Zamindar

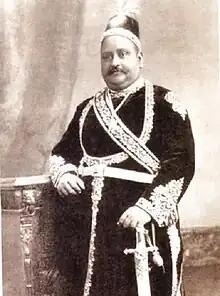
Khwaja Salimullah was a zamindar with the title of nawab. His family's landholdings in Bengal were one of the largest in British India.

A zamindar in the Indian subcontinent was an autonomous or semi-autonomous feudal lord of a "zamindari" (feudal estate). The term itself came into use during the Mughal Empire, when Persian was the official language; "zamindar" is the Persian for "landowner". During the British Raj, the British began using it as a local synonym for "estate". Zamindars as a class were equivalent to lords and barons; in some cases, they were independent sovereign princes. Similarly, their holdings were typically hereditary and came with the right to collect taxes on behalf of imperial courts or for military purposes. This continued in states like Bihar, Haryana, Rajasthan, Uttar Pradesh, and West Bengal even after Independence until the abolition of zameendari in 1950.